Servis

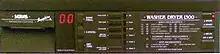
Servis Sapphire 9635 control panel(1989)

Servis was a British white goods brand. The company was founded in 1929 in Darlaston, an area of the West Midlands renowned for manufacturing. The company started out as a manufacturer, but fell into difficulties in the 1980s. From 1991 to 2008, the brand was owned and manufactured by Italian white goods company Antonio Merloni SpA. Antonio Merloni entered administration in 2008 and ceased manufacturing Servis appliances. In 2011, the brand was sold to Turkish white goods and TV manufacturer Vestel who relaunched the brand in 2012.